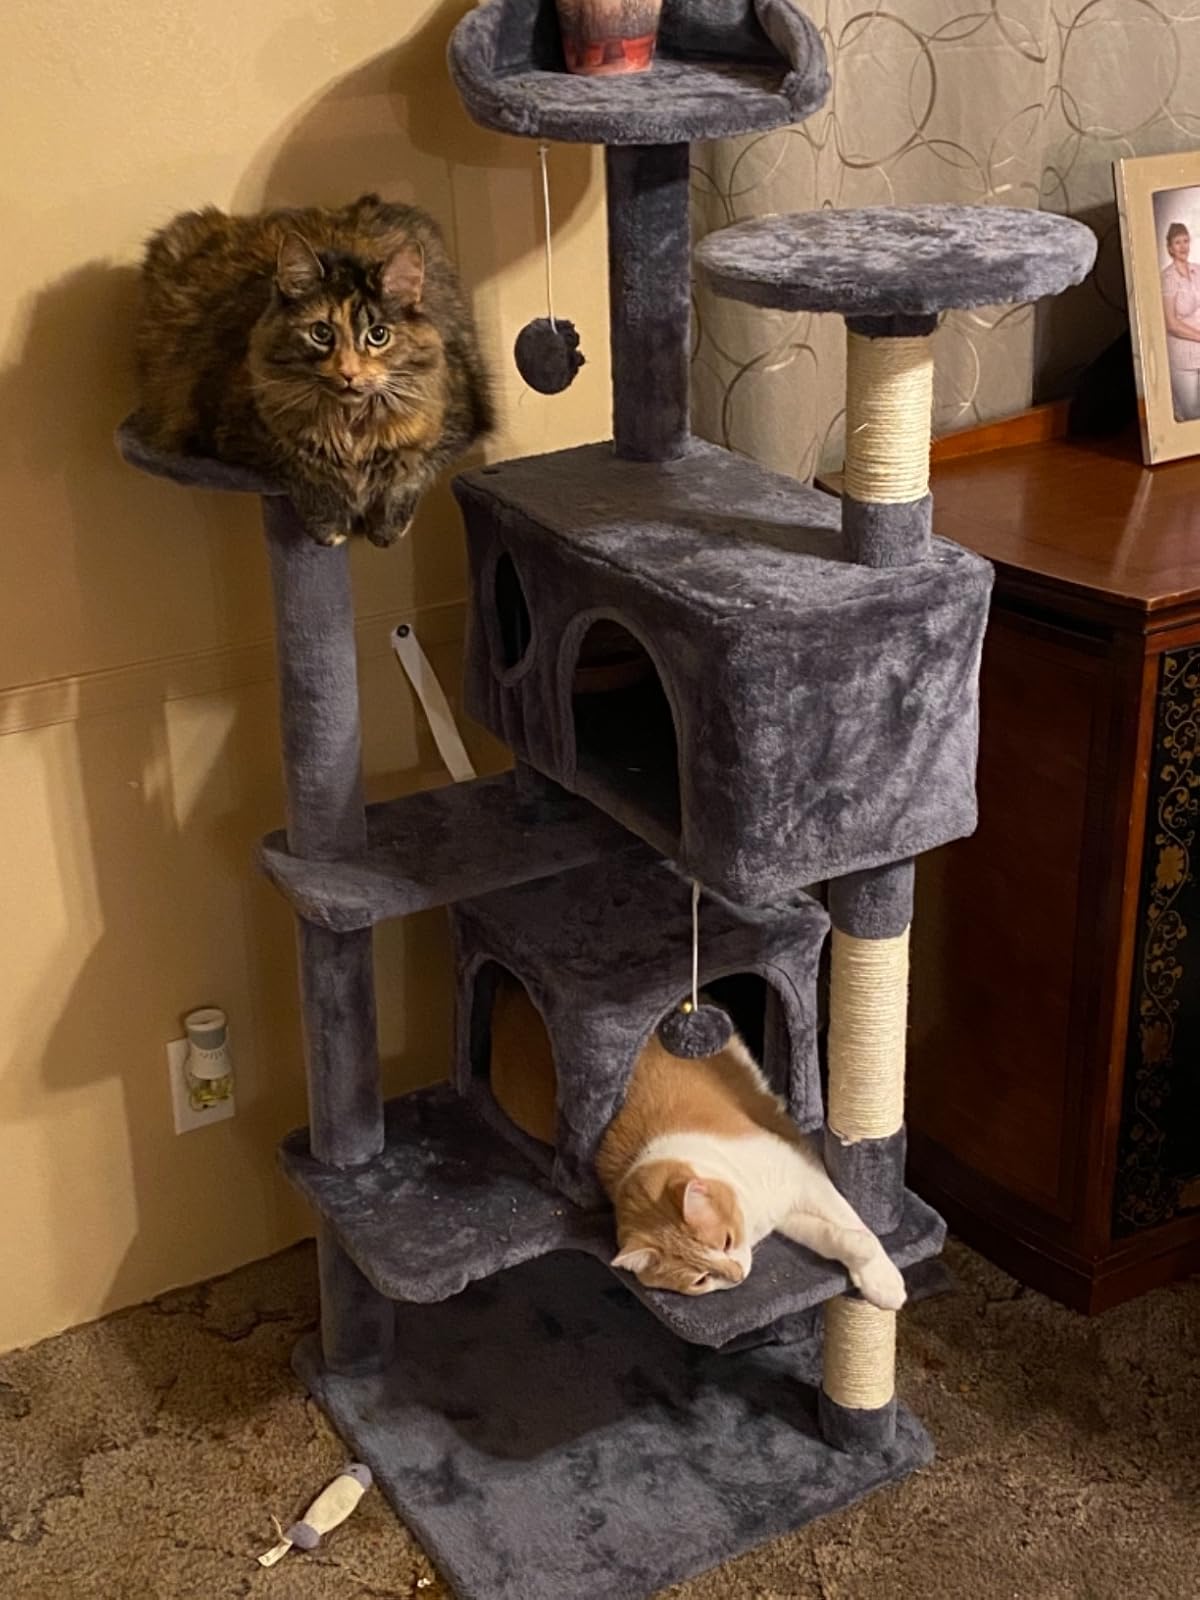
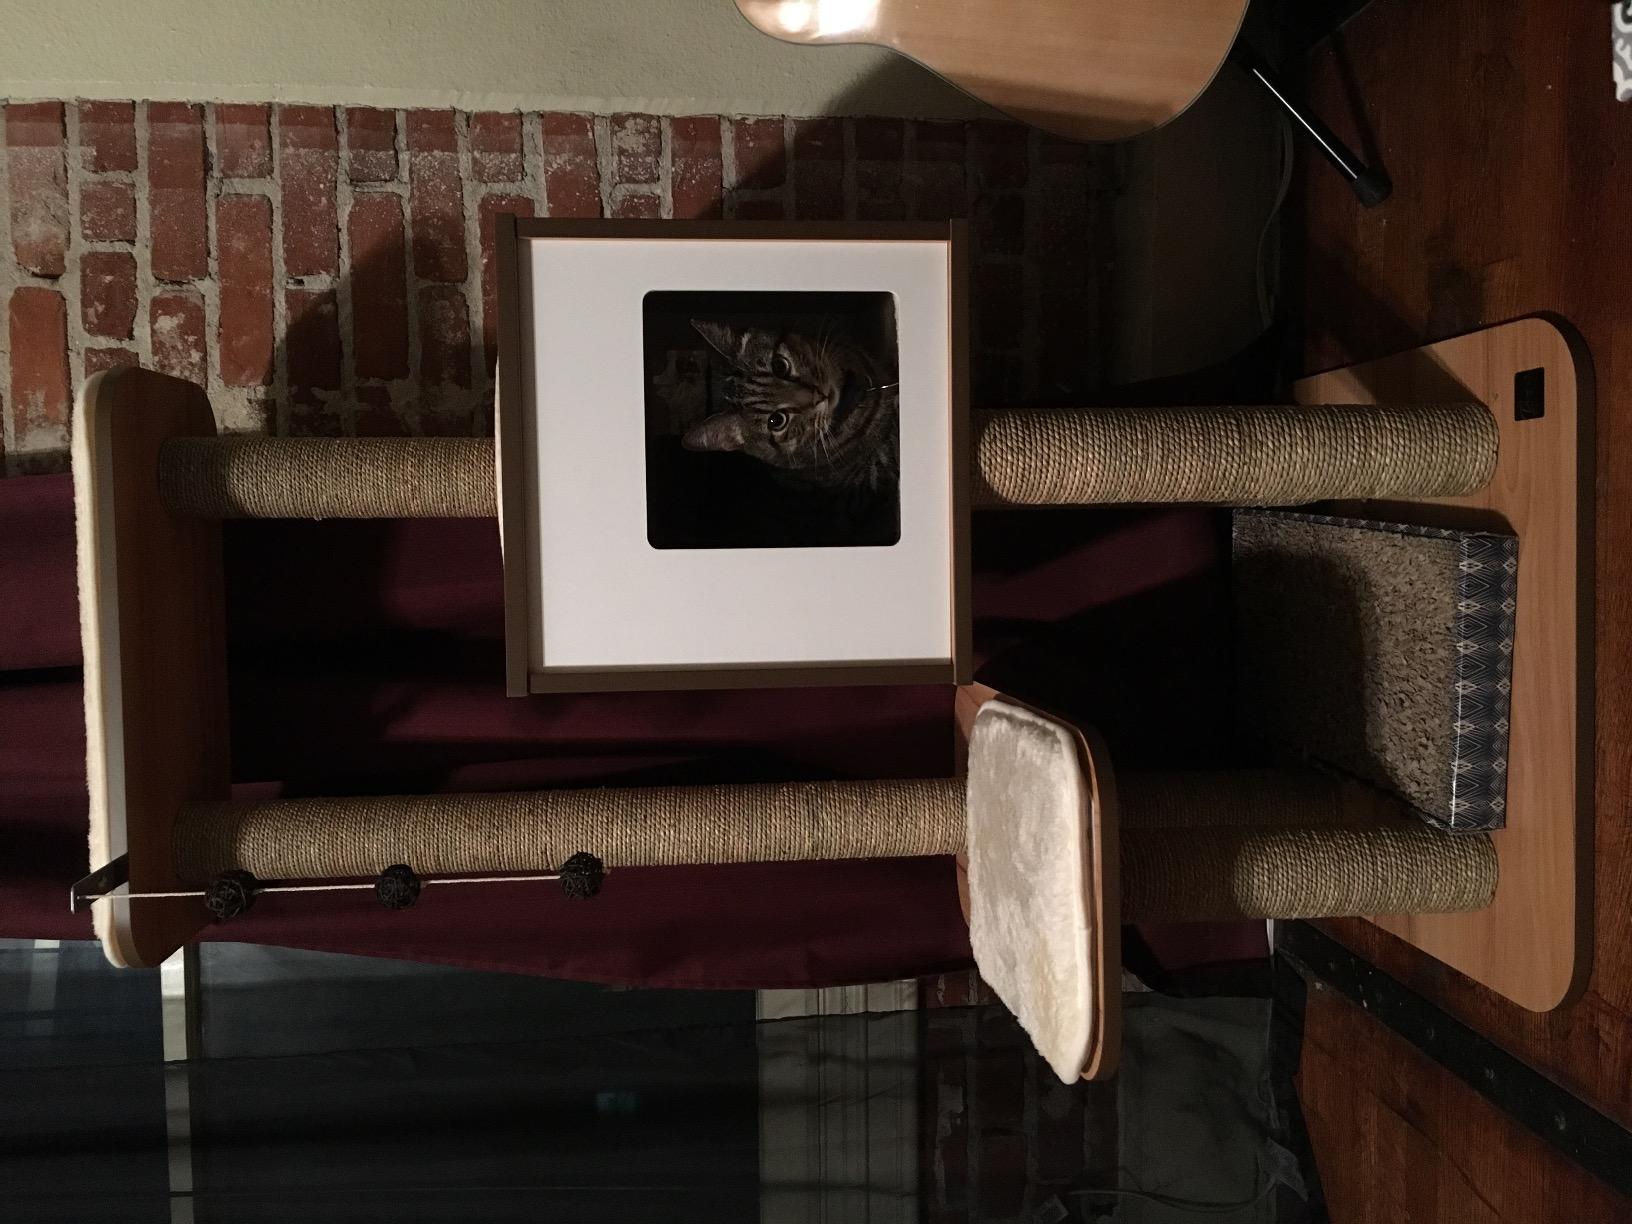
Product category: items_cat tree
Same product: no